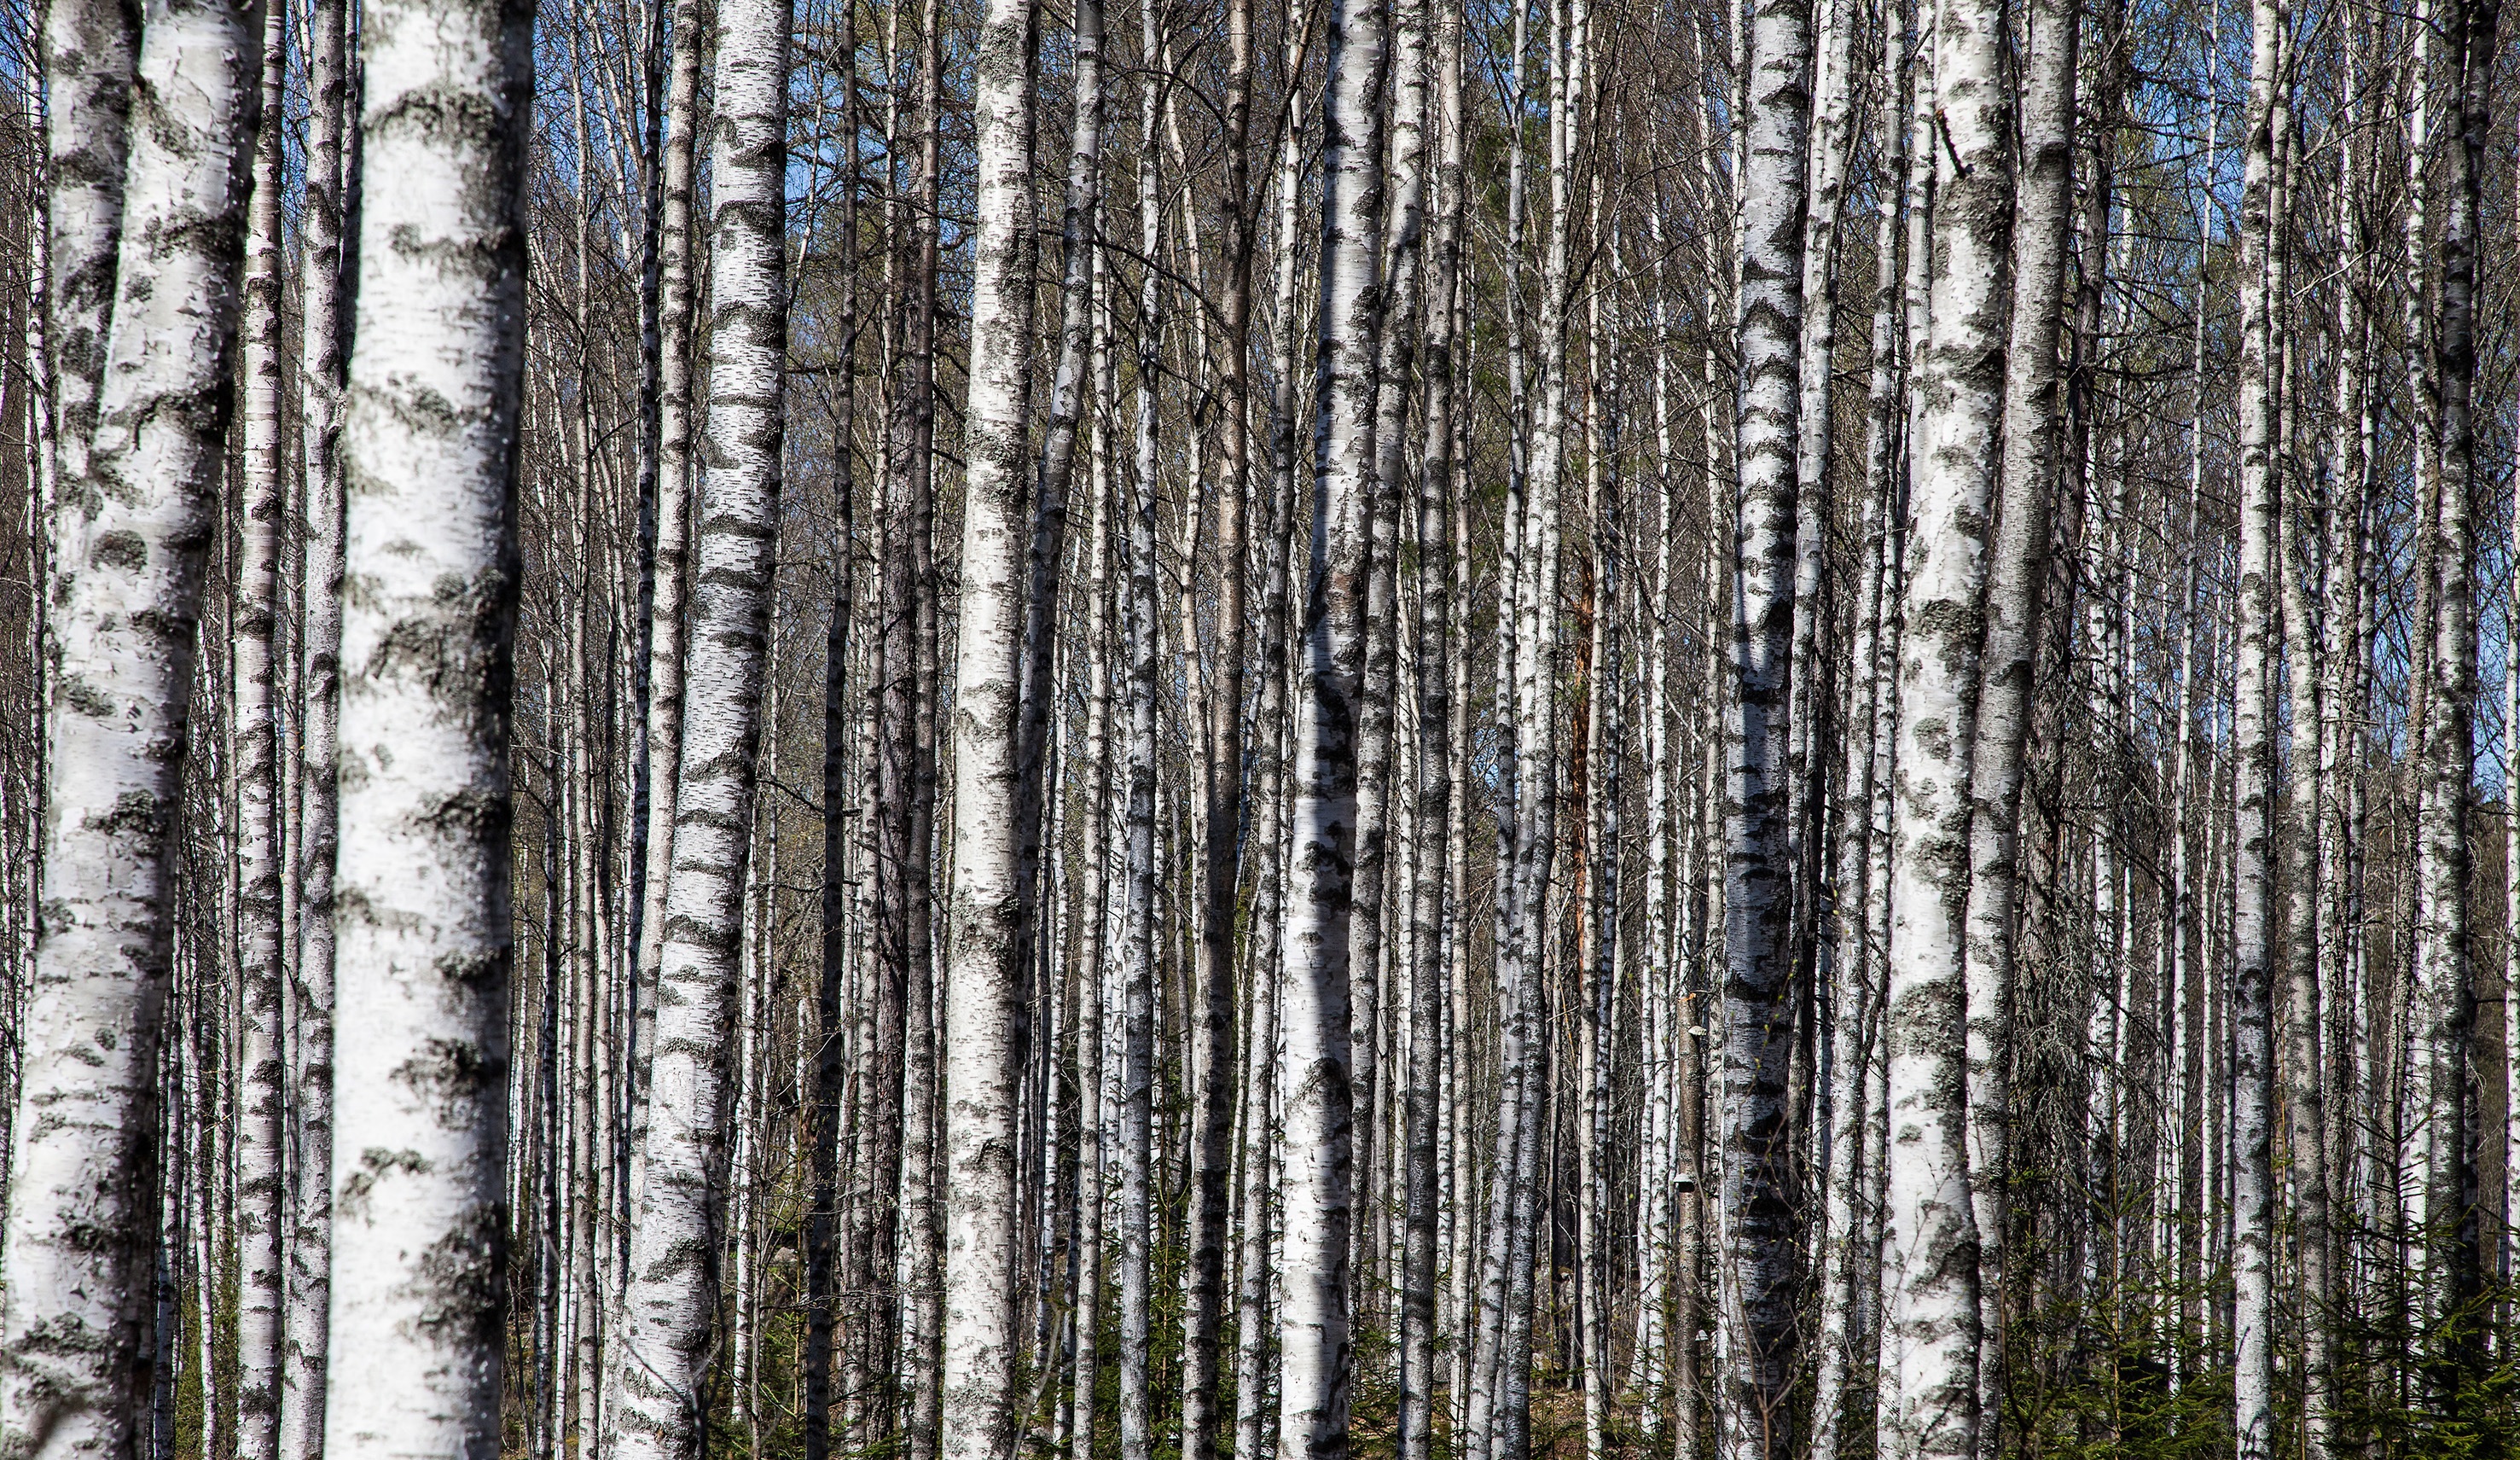
tree, forest, branch, plant, sunlight, trunk, birch, twig, spruce, deciduous, grove, woodland, habitat, flowering plant, birch forest, birch trees, natural environment, plant stem, woody plant, land plant, birch trunks